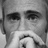
Emotion: sad